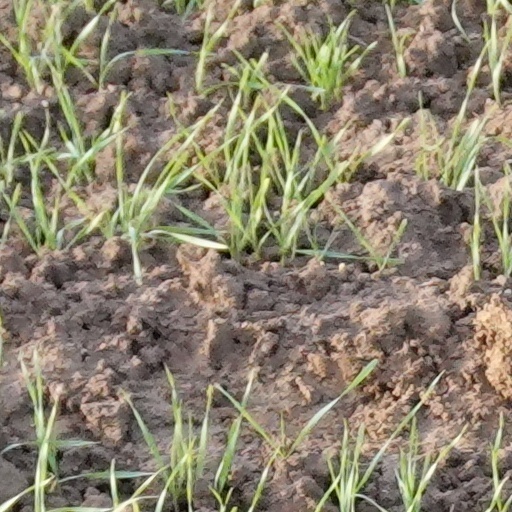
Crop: wheat